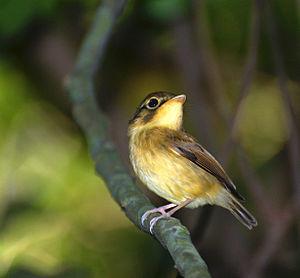
Le parc national d'Iguazú est un parc national d'Argentine, et s'étend sur plus de 67 620 hectares. Il se trouve à l'extrémité nord-est du pays, au nord de la province de Misiones.